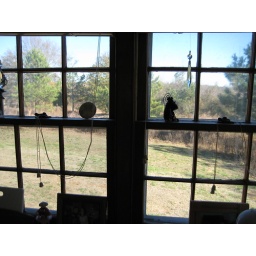
This is the view of the back yard out the window above the kitchen sink.